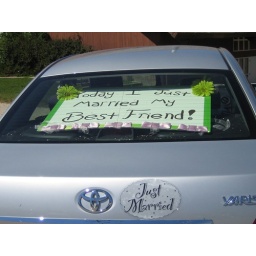
sign in car